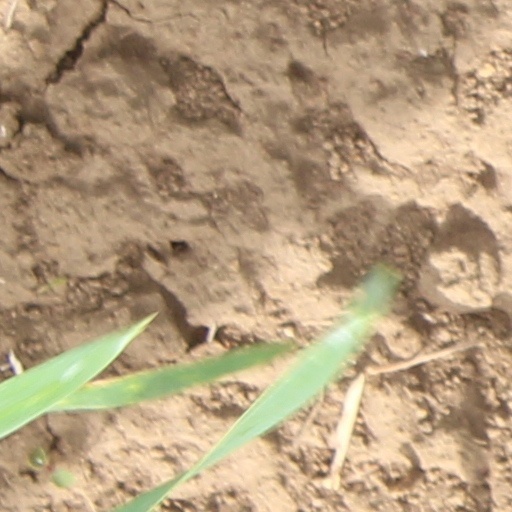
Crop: wheat